Manistee Ranch

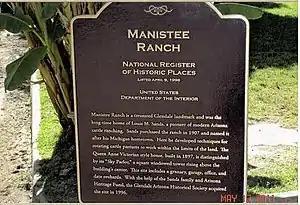
National Register of Historic Places Marker

Eventually most of the farm land, with the exception of four acres (1.61874 hectares or 1 hec and 6187.4 m), was sold to land developers. The four acres of the farm land continued under the ownership of the Sands family until 1996, when the family decided to sell the land to the Glendale Historical Society.